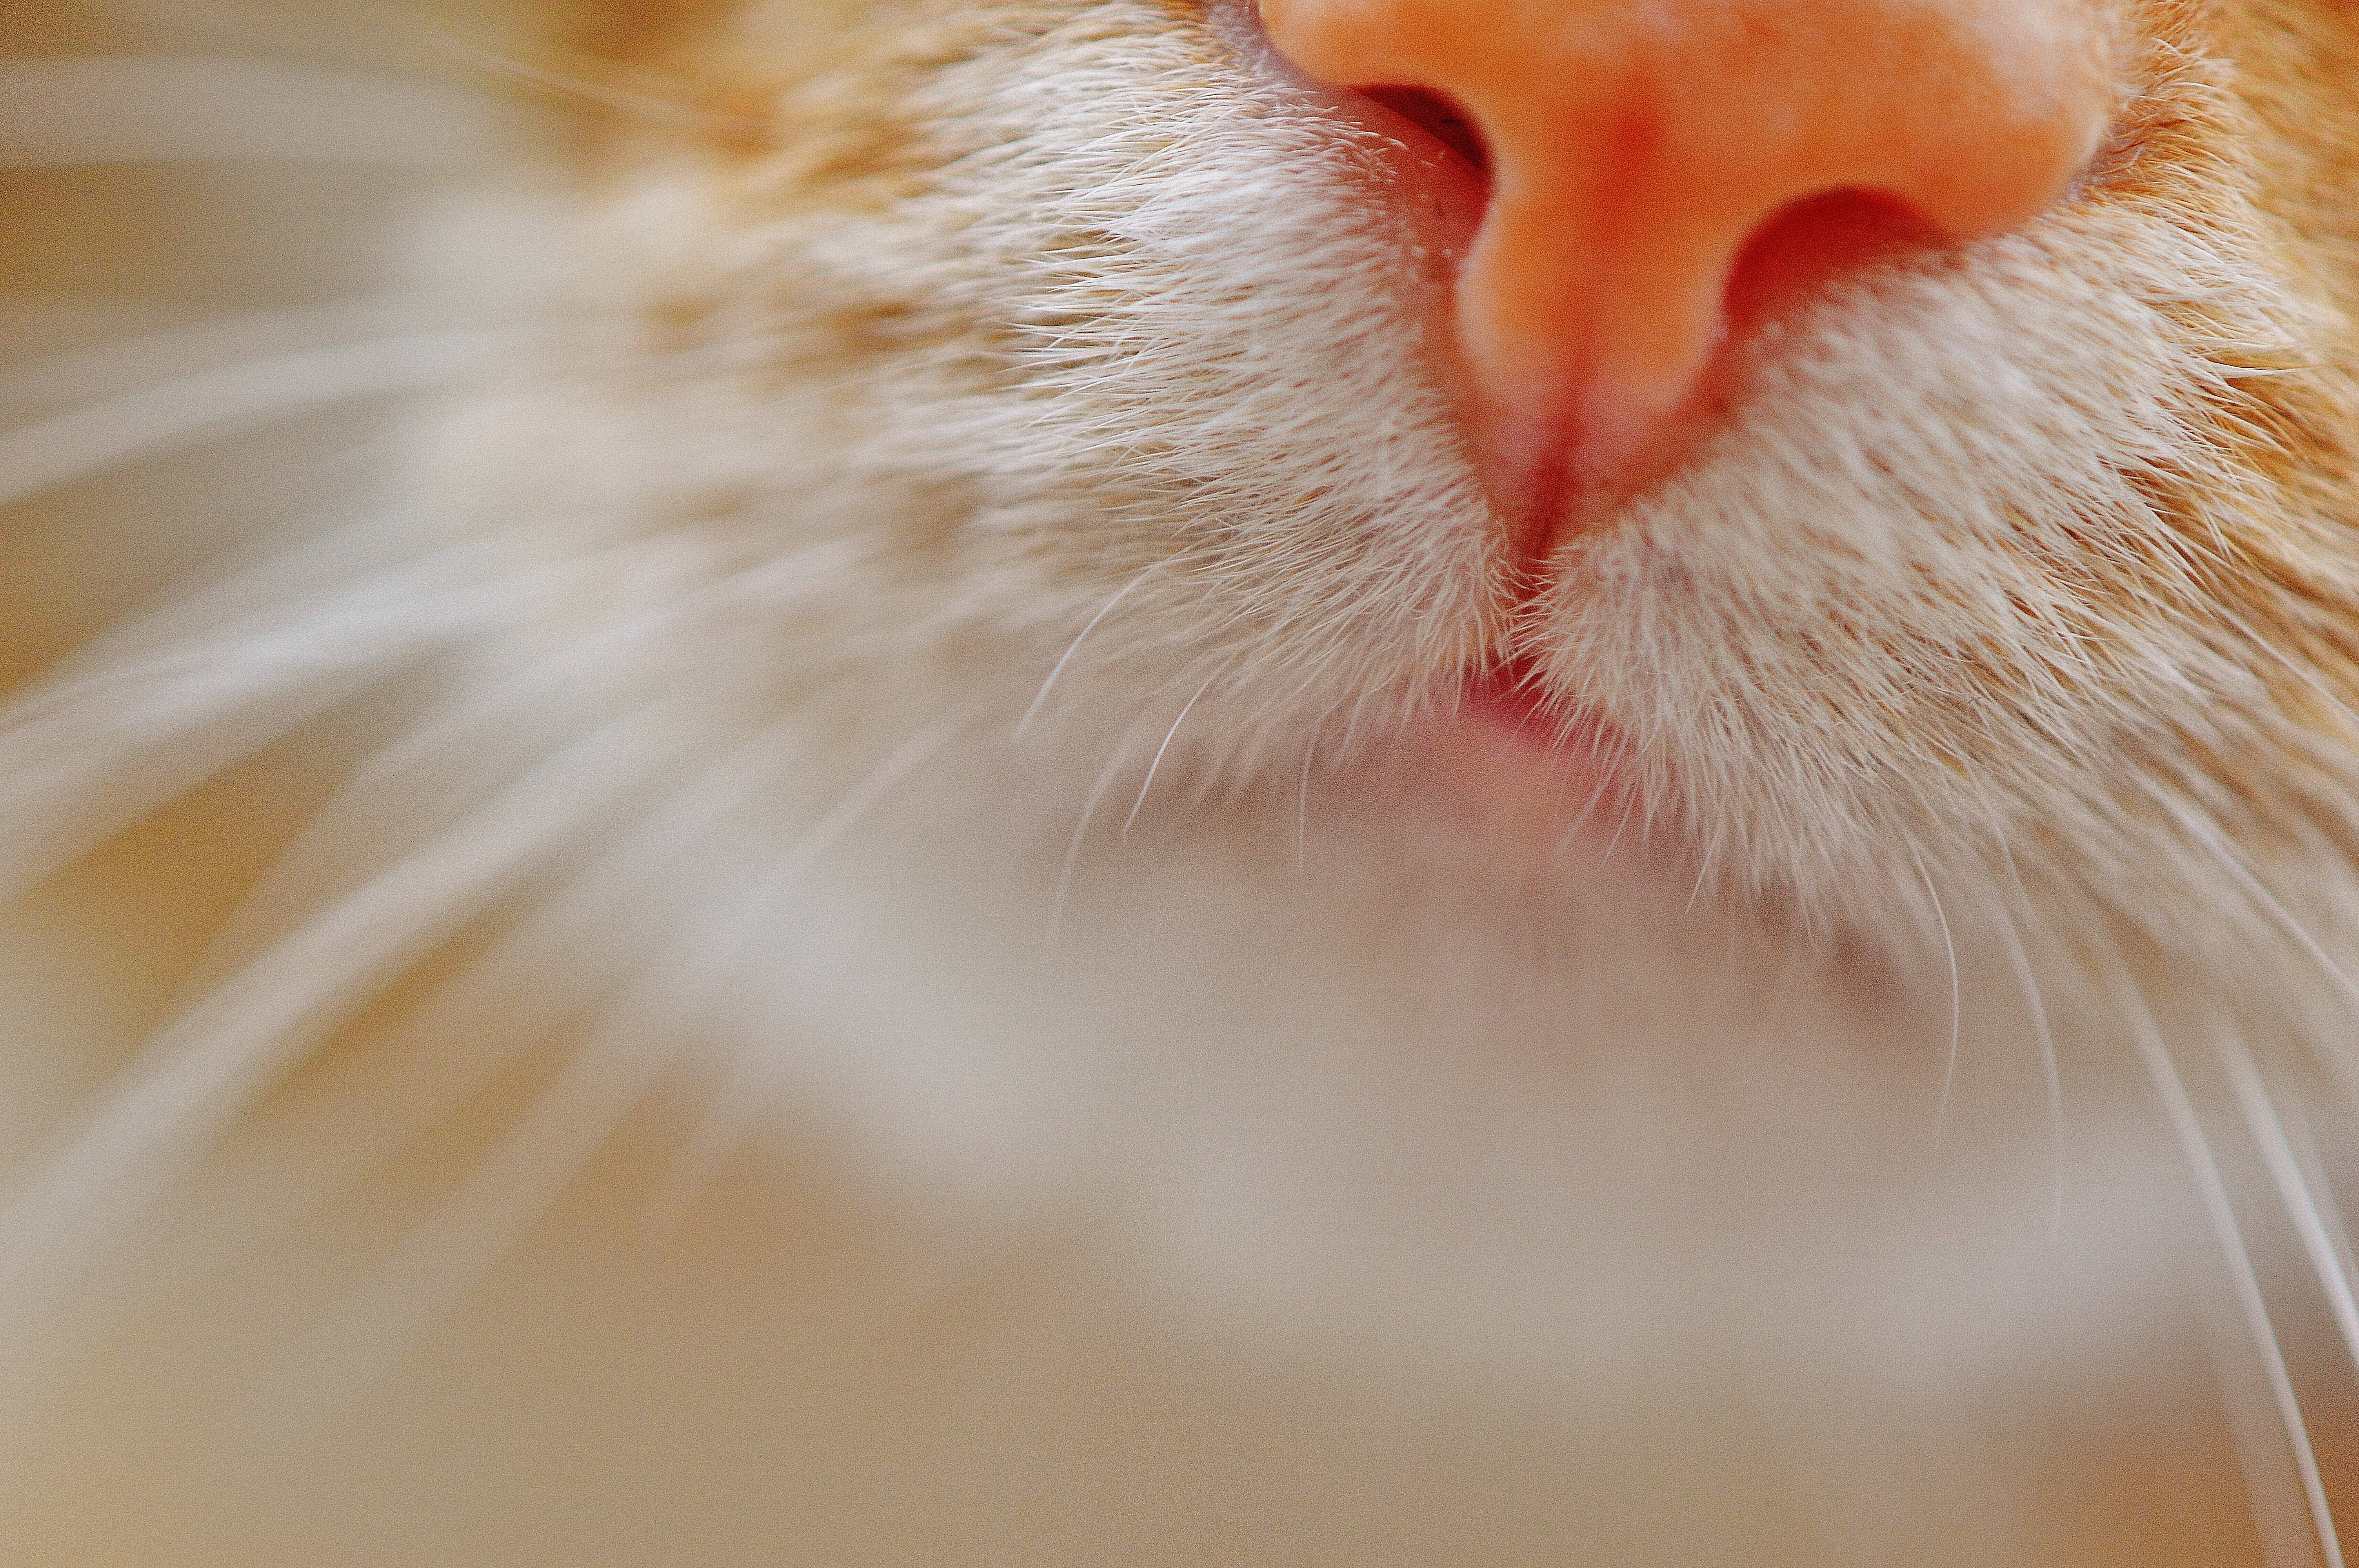
nature, photography, flower, animal, pet, fur, kitten, cat, mammal, ear, hamster, close up, human body, nose, whiskers, snout, eye, head, skin, moustache, organ, domestic cat, macro photography, cat nose, small to medium sized cats, cat like mammal